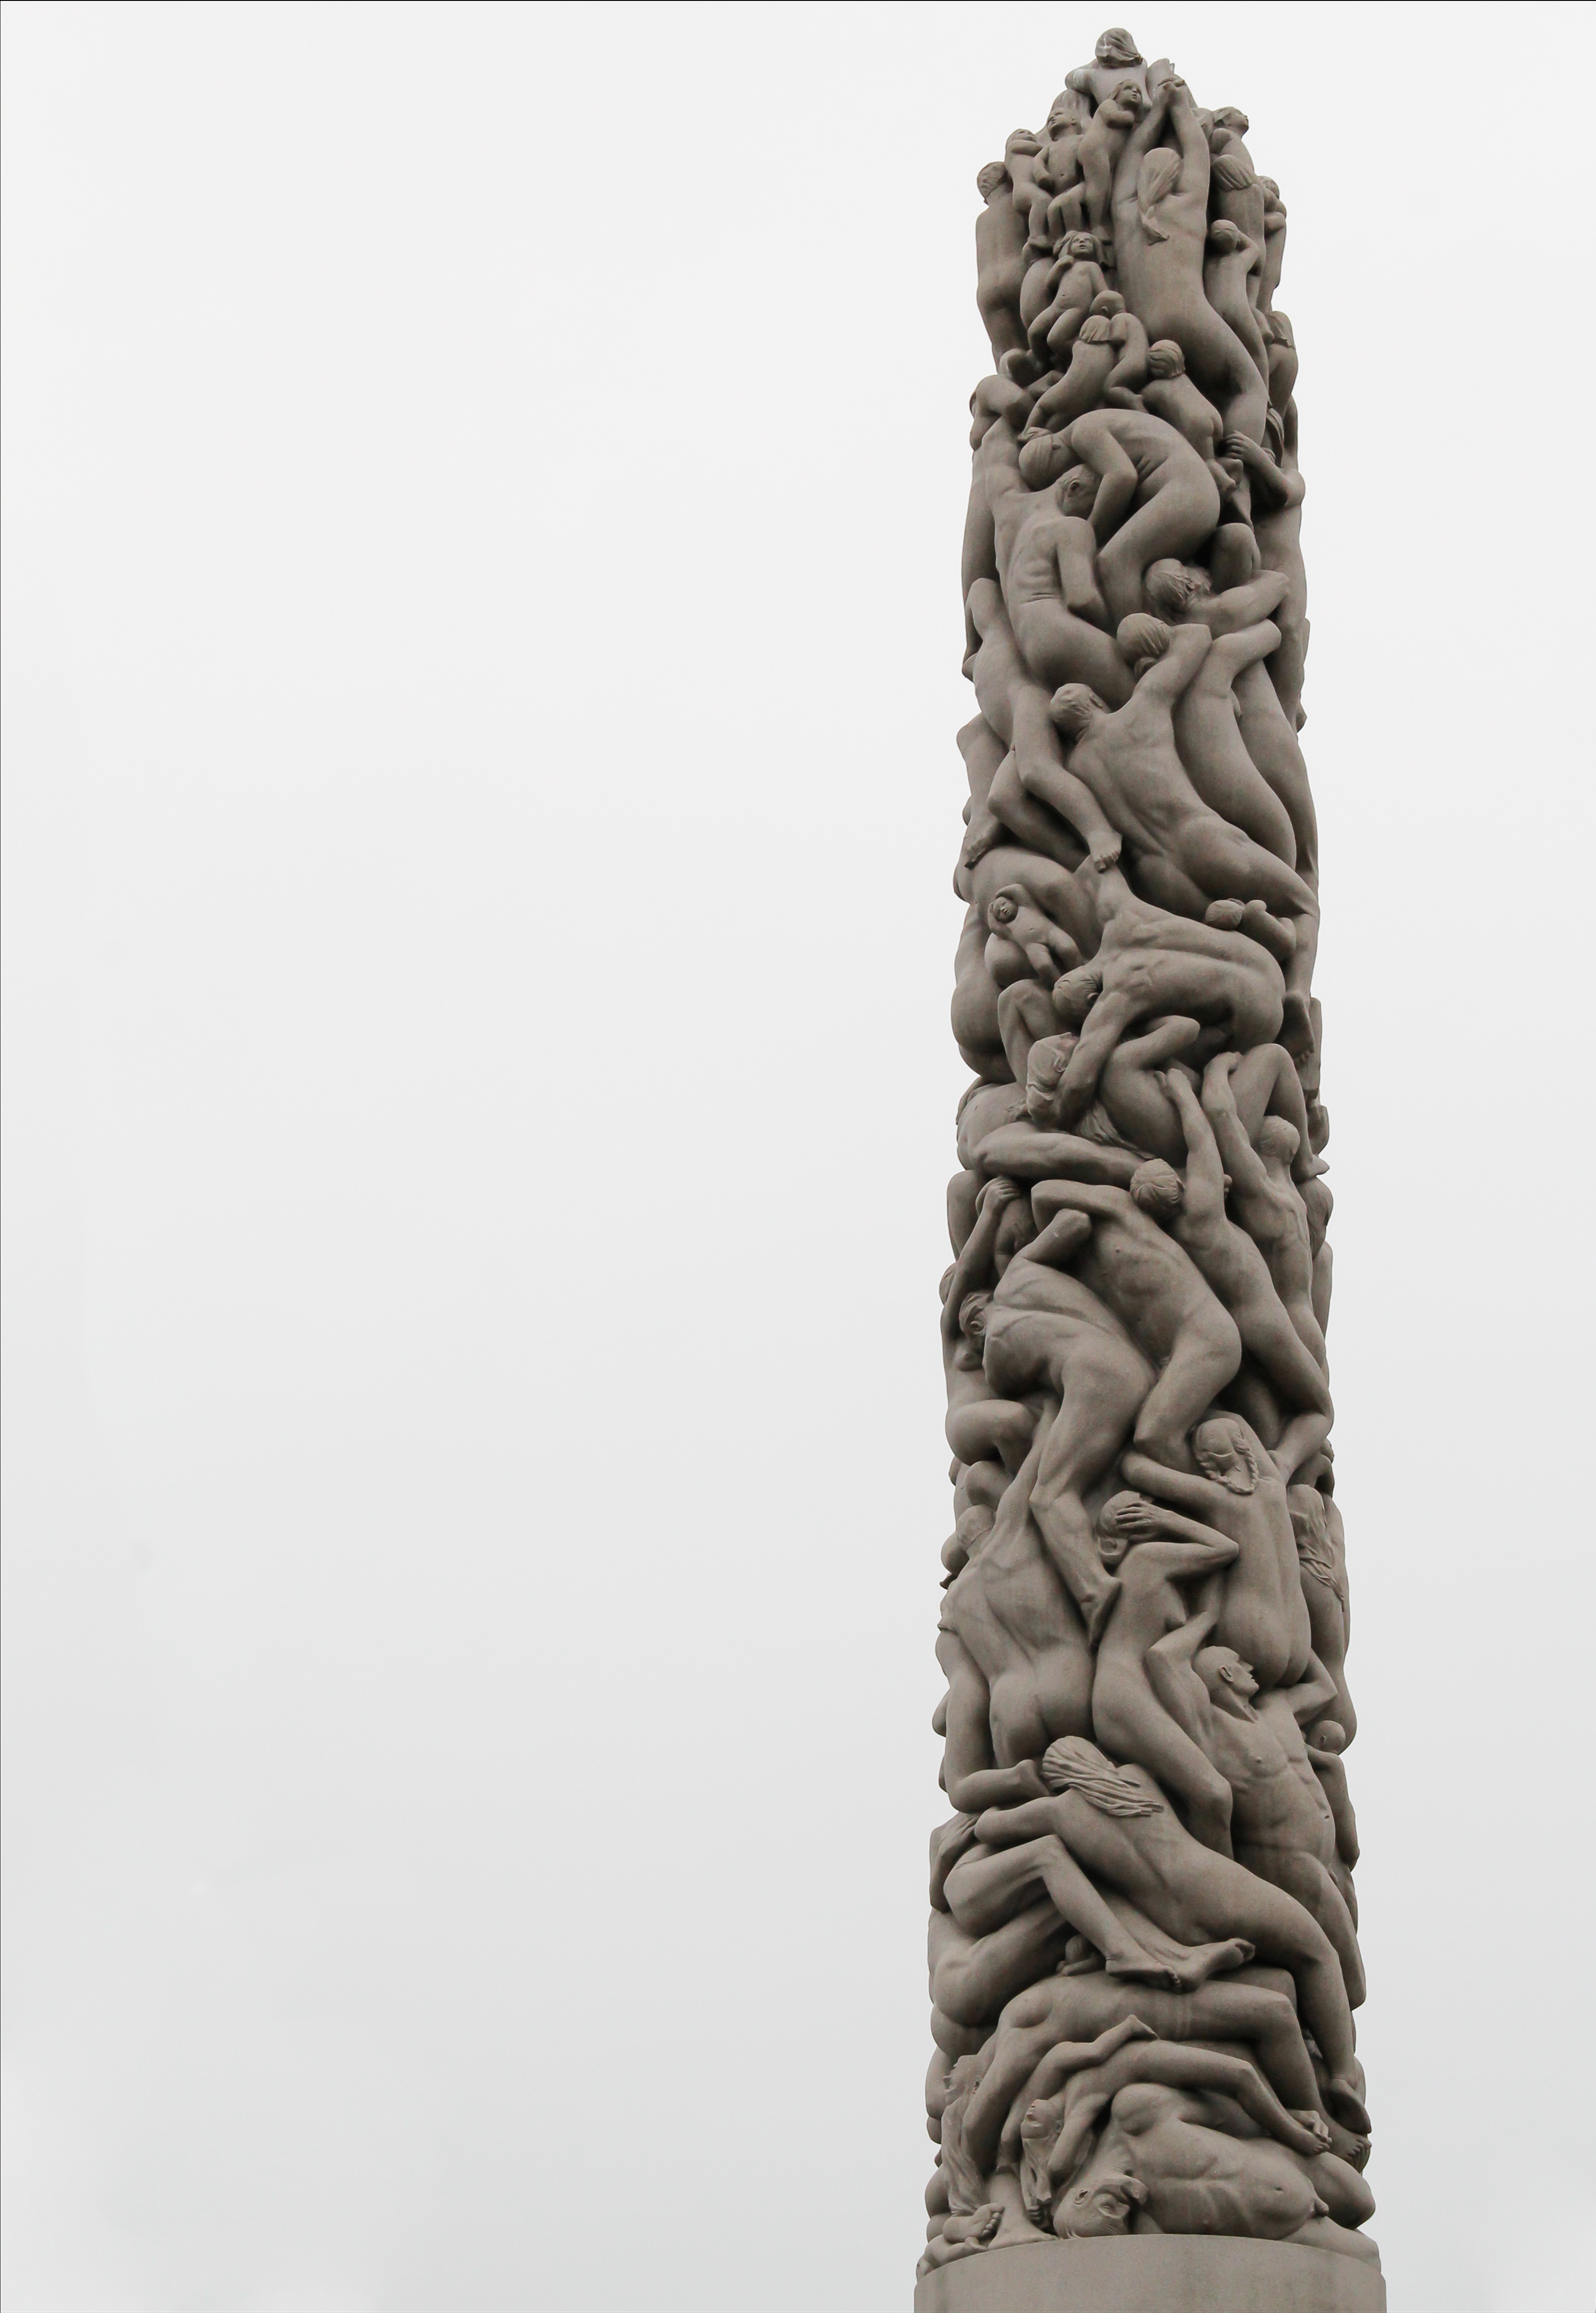
structure, monument, statue, column, human, sculpture, art, carving, totem, monolith, stele, stone figure, stone carving, tiki